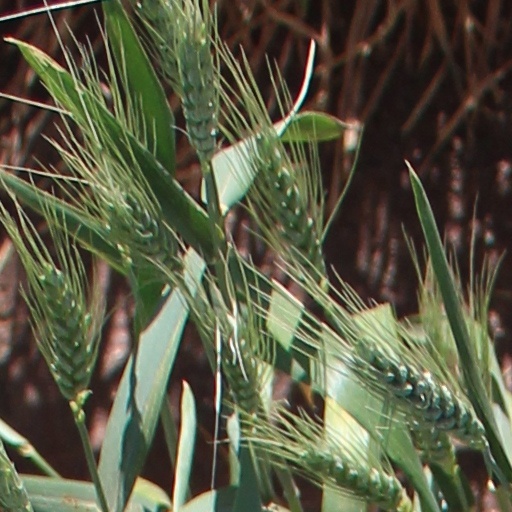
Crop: wheat